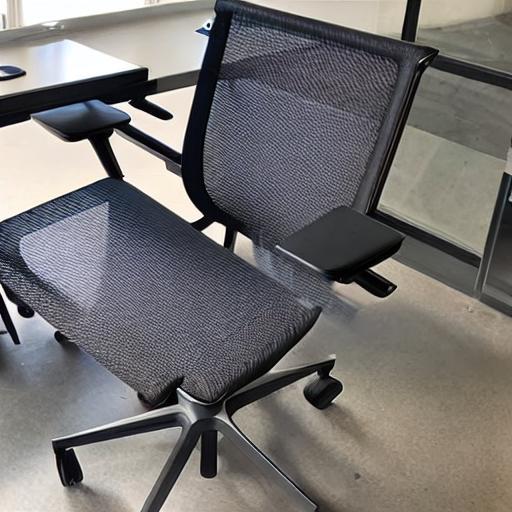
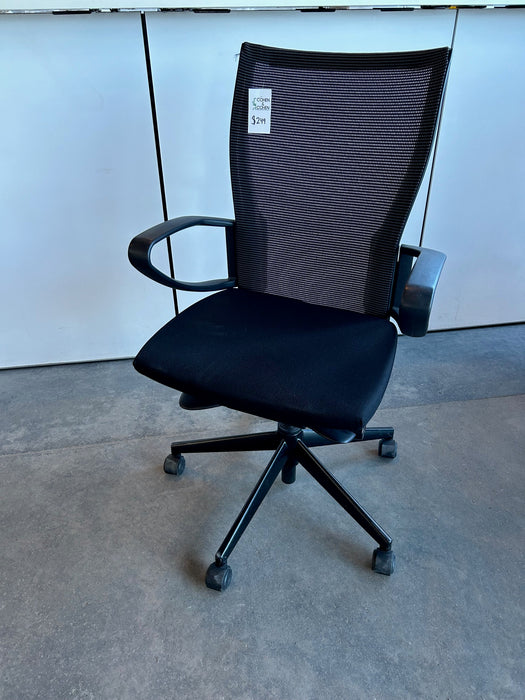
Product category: items_chair
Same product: no